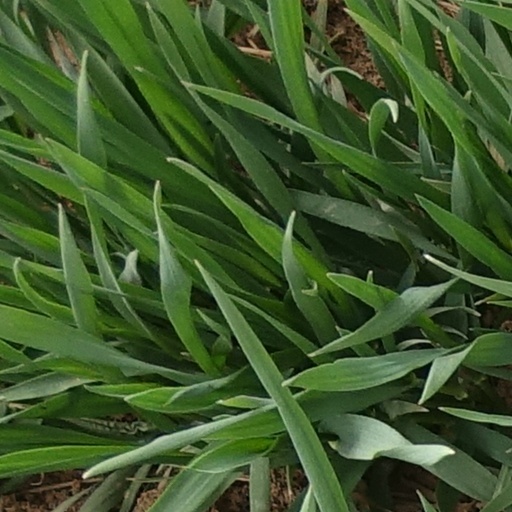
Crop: wheat